William Irving (actor)

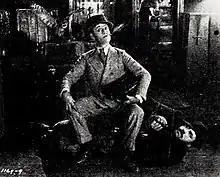
Still from "Call a Cop" (1925) with Neal Burns and William Irving

The burly character actor appeared in more than 220 films between 1916 and 1941, often as a "comic heavy" in the "Our Gang" and Three Stooges comedy short films. Irving also appeared as a cowardly German army cook in "All Quiet on the Western Front" (1930). He played mostly supporting roles in the silent era, but after the introduction of sound films his appearances got noticeably smaller and he was often uncredited.